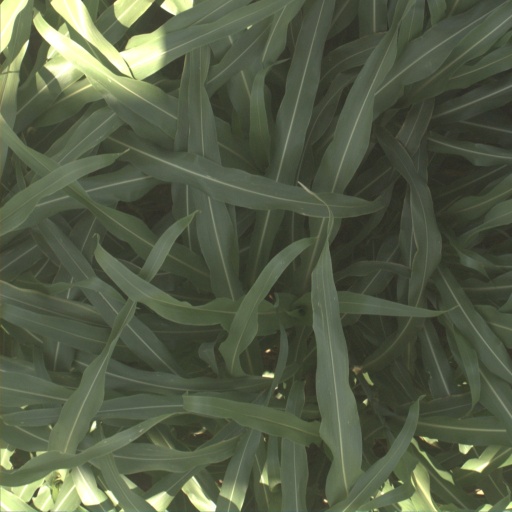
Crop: sorghum